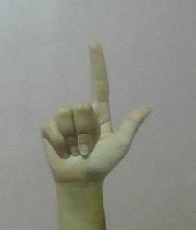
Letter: laam